Sex kitten

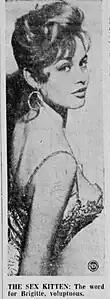
Newspaper clipping of Brigitte Bardot, 1958

A sex kitten is a woman who exhibits a sexually provocative lifestyle or an abundant sexual aggression. The term originated around 1956 in articles in the British and American press and was originally used to describe French actress Brigitte Bardot. Sources believe Bardot's role in "And God Created Woman" was what inspired the term in the mid-1950s.